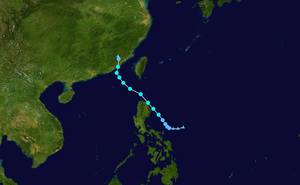
La saison cyclonique 2013 n'a pas de date spécifique de début ou de fin selon la définition de l'Organisation météorologique mondiale. Cependant, les cyclones tropicaux dans ce bassin montrent un double pic d'activité en mai et en novembre. Les vents dans le Pacifique ne sont pas enregistrés sur une minute mais sur dix minutes.